Rangapur Barttabaha

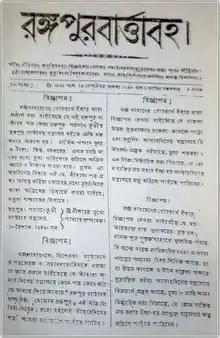

Rangapur Bartabaha was a weekly newspaper published in East Bengal. It was published from August 1847 ("Bhadra, 1254 BS") until 1854 with funding from Kalichandra Ray, the zamindar of Pargana Kundi. It was the first Bangla weekly newspaper published in East Bengal.